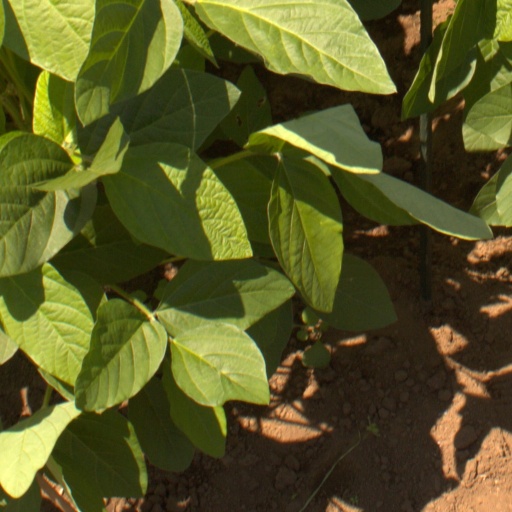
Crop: soybean